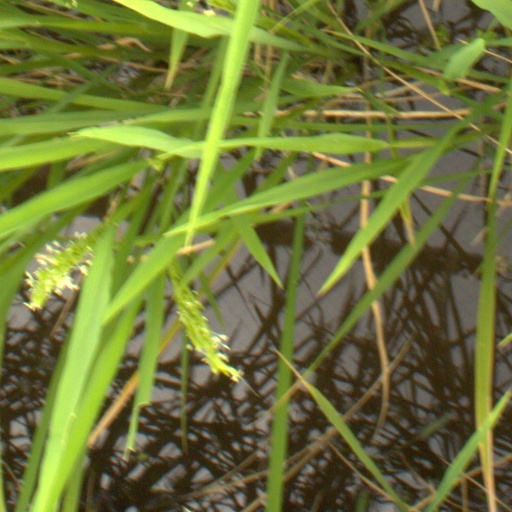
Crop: rice